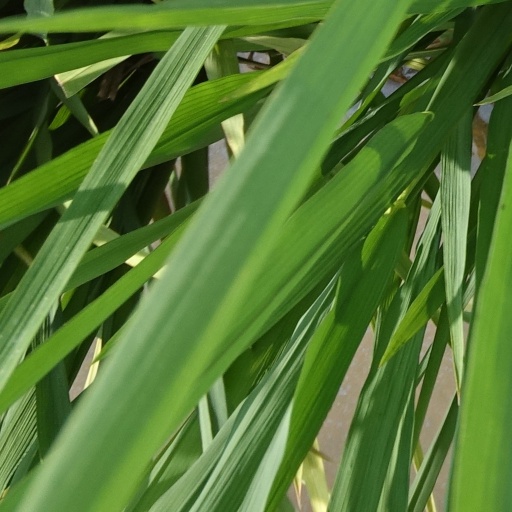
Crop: rice